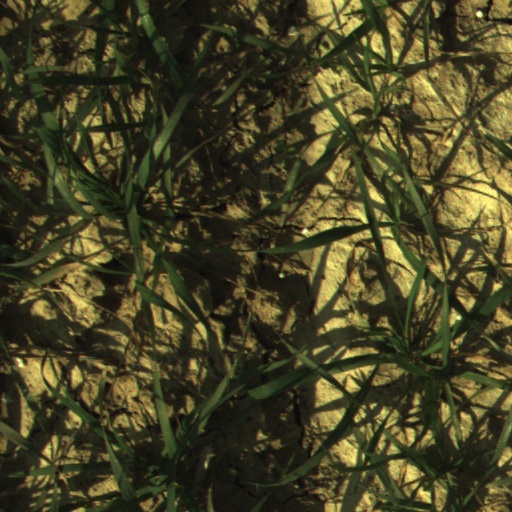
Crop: wheat